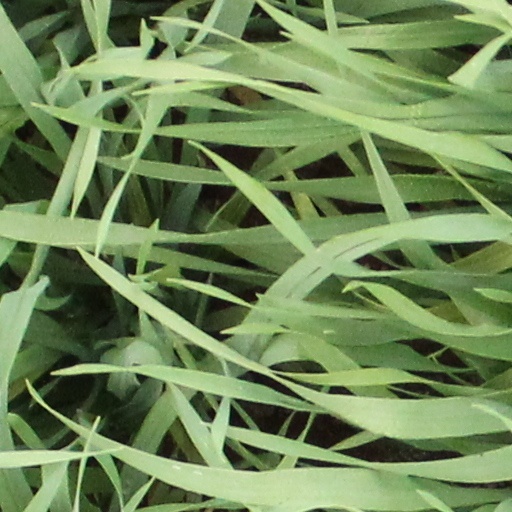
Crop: wheat